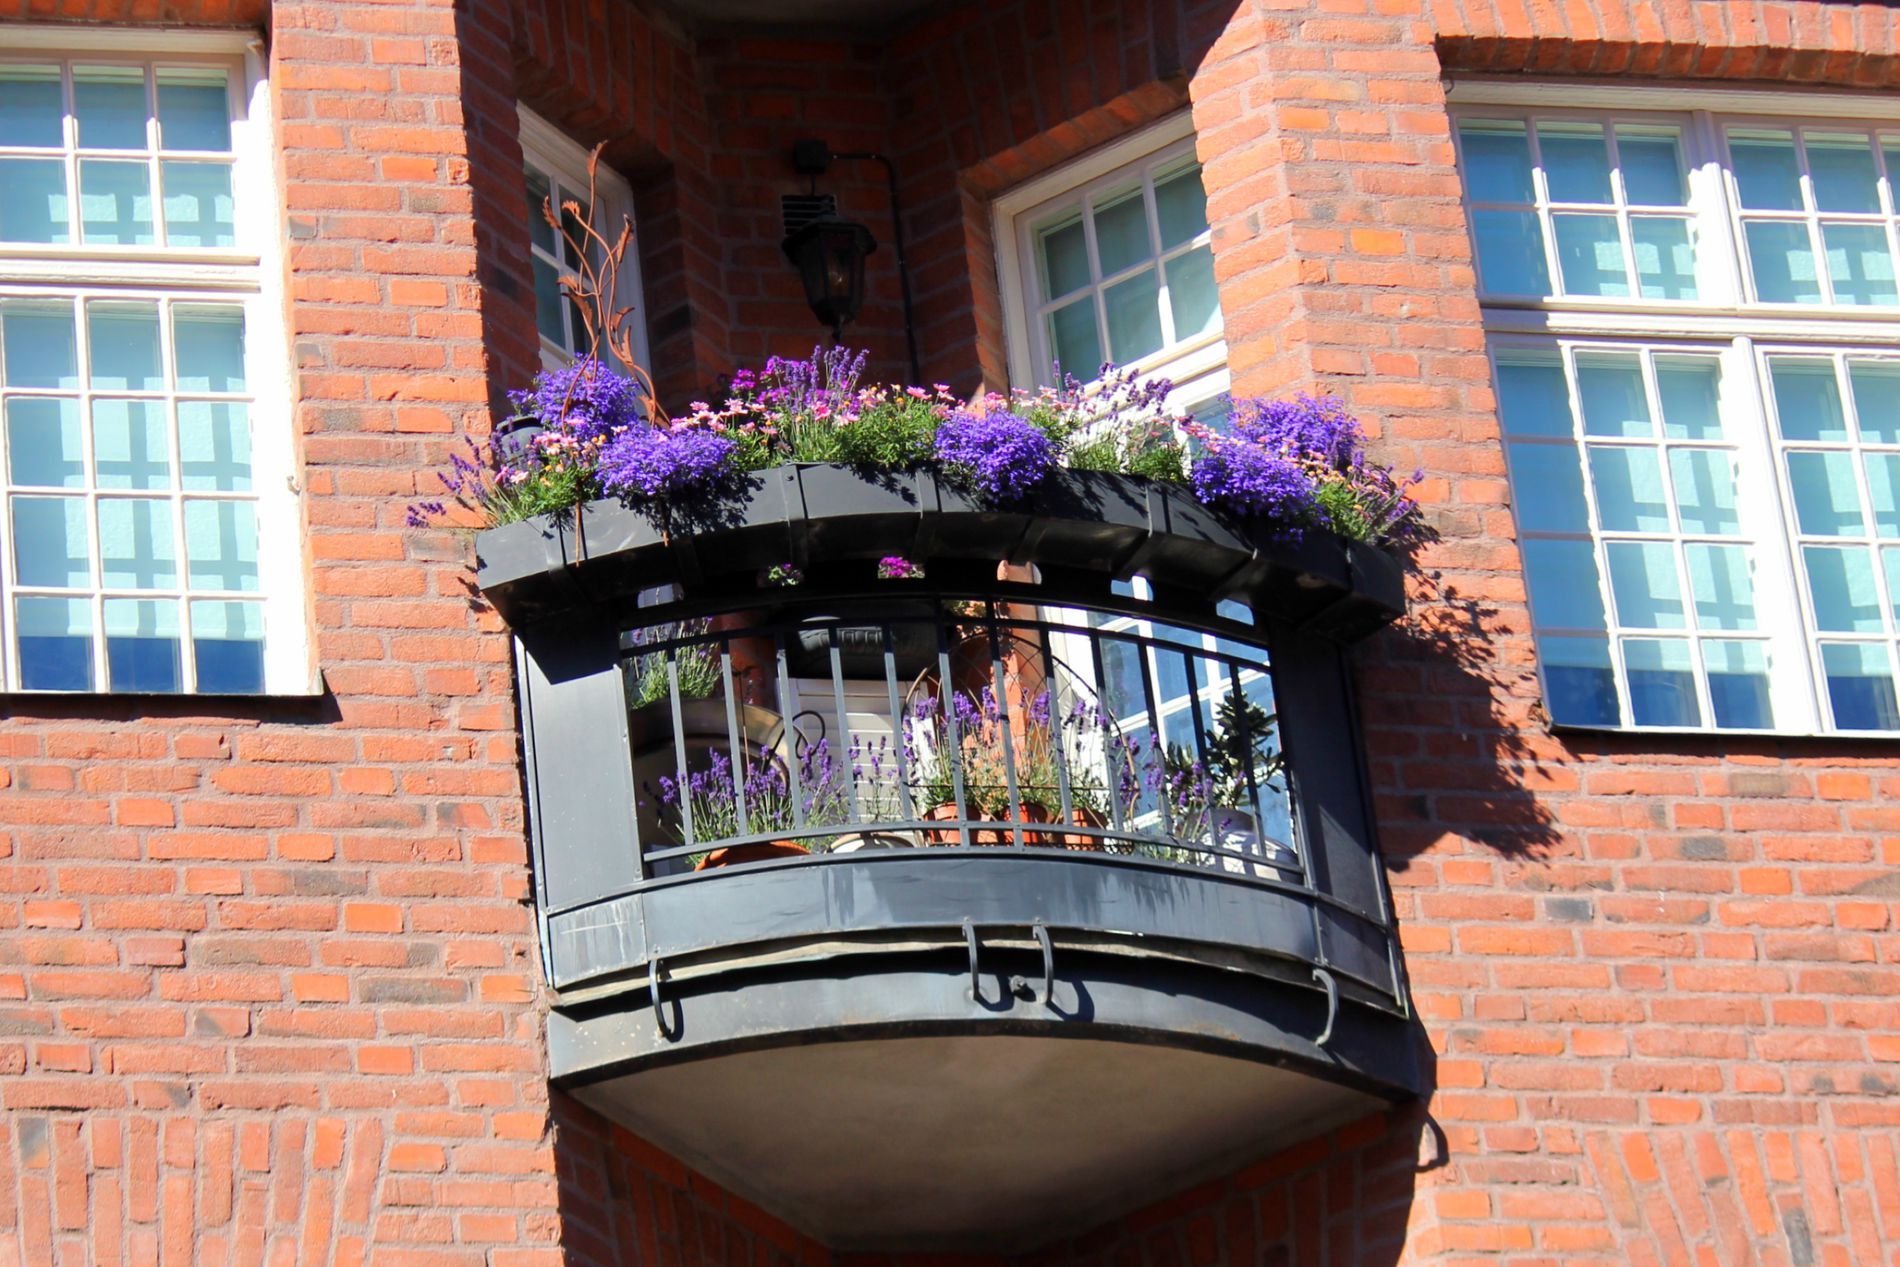
Iron Balcony Decorated with Vibrant Flowers
The image shows a red brick house with four white windows, a black hanging lamp, and an ornate iron balcony in the middle decorated with purple and pink flowers in pots.
A low-angle shot of a red brick house with four windows. In the center is an ornate iron balcony decorated with purple and pink potted flowers, creating a warm and cozy atmosphere. The iron balcony contrasts with the vibrant flowers and casts a soft shadow on the house. Natural sunlight highlights the beauty of the building's details and the flowers.
Labels: Architecture, Balcony, Building, Window, Bay Window, Flower, Plant, City, Geranium, Brick, Flowers, lamp
Camera: Canon Canon EOS 550D
Lens: 55.0 - 250.0 mm, Canon EF-S 55-250mm f/4-5.6 IS
Aperture: F4.5
Exposure: 1/500 sec
ISO: 100
Focal length: 74.0 mm